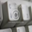
Label: keyboard